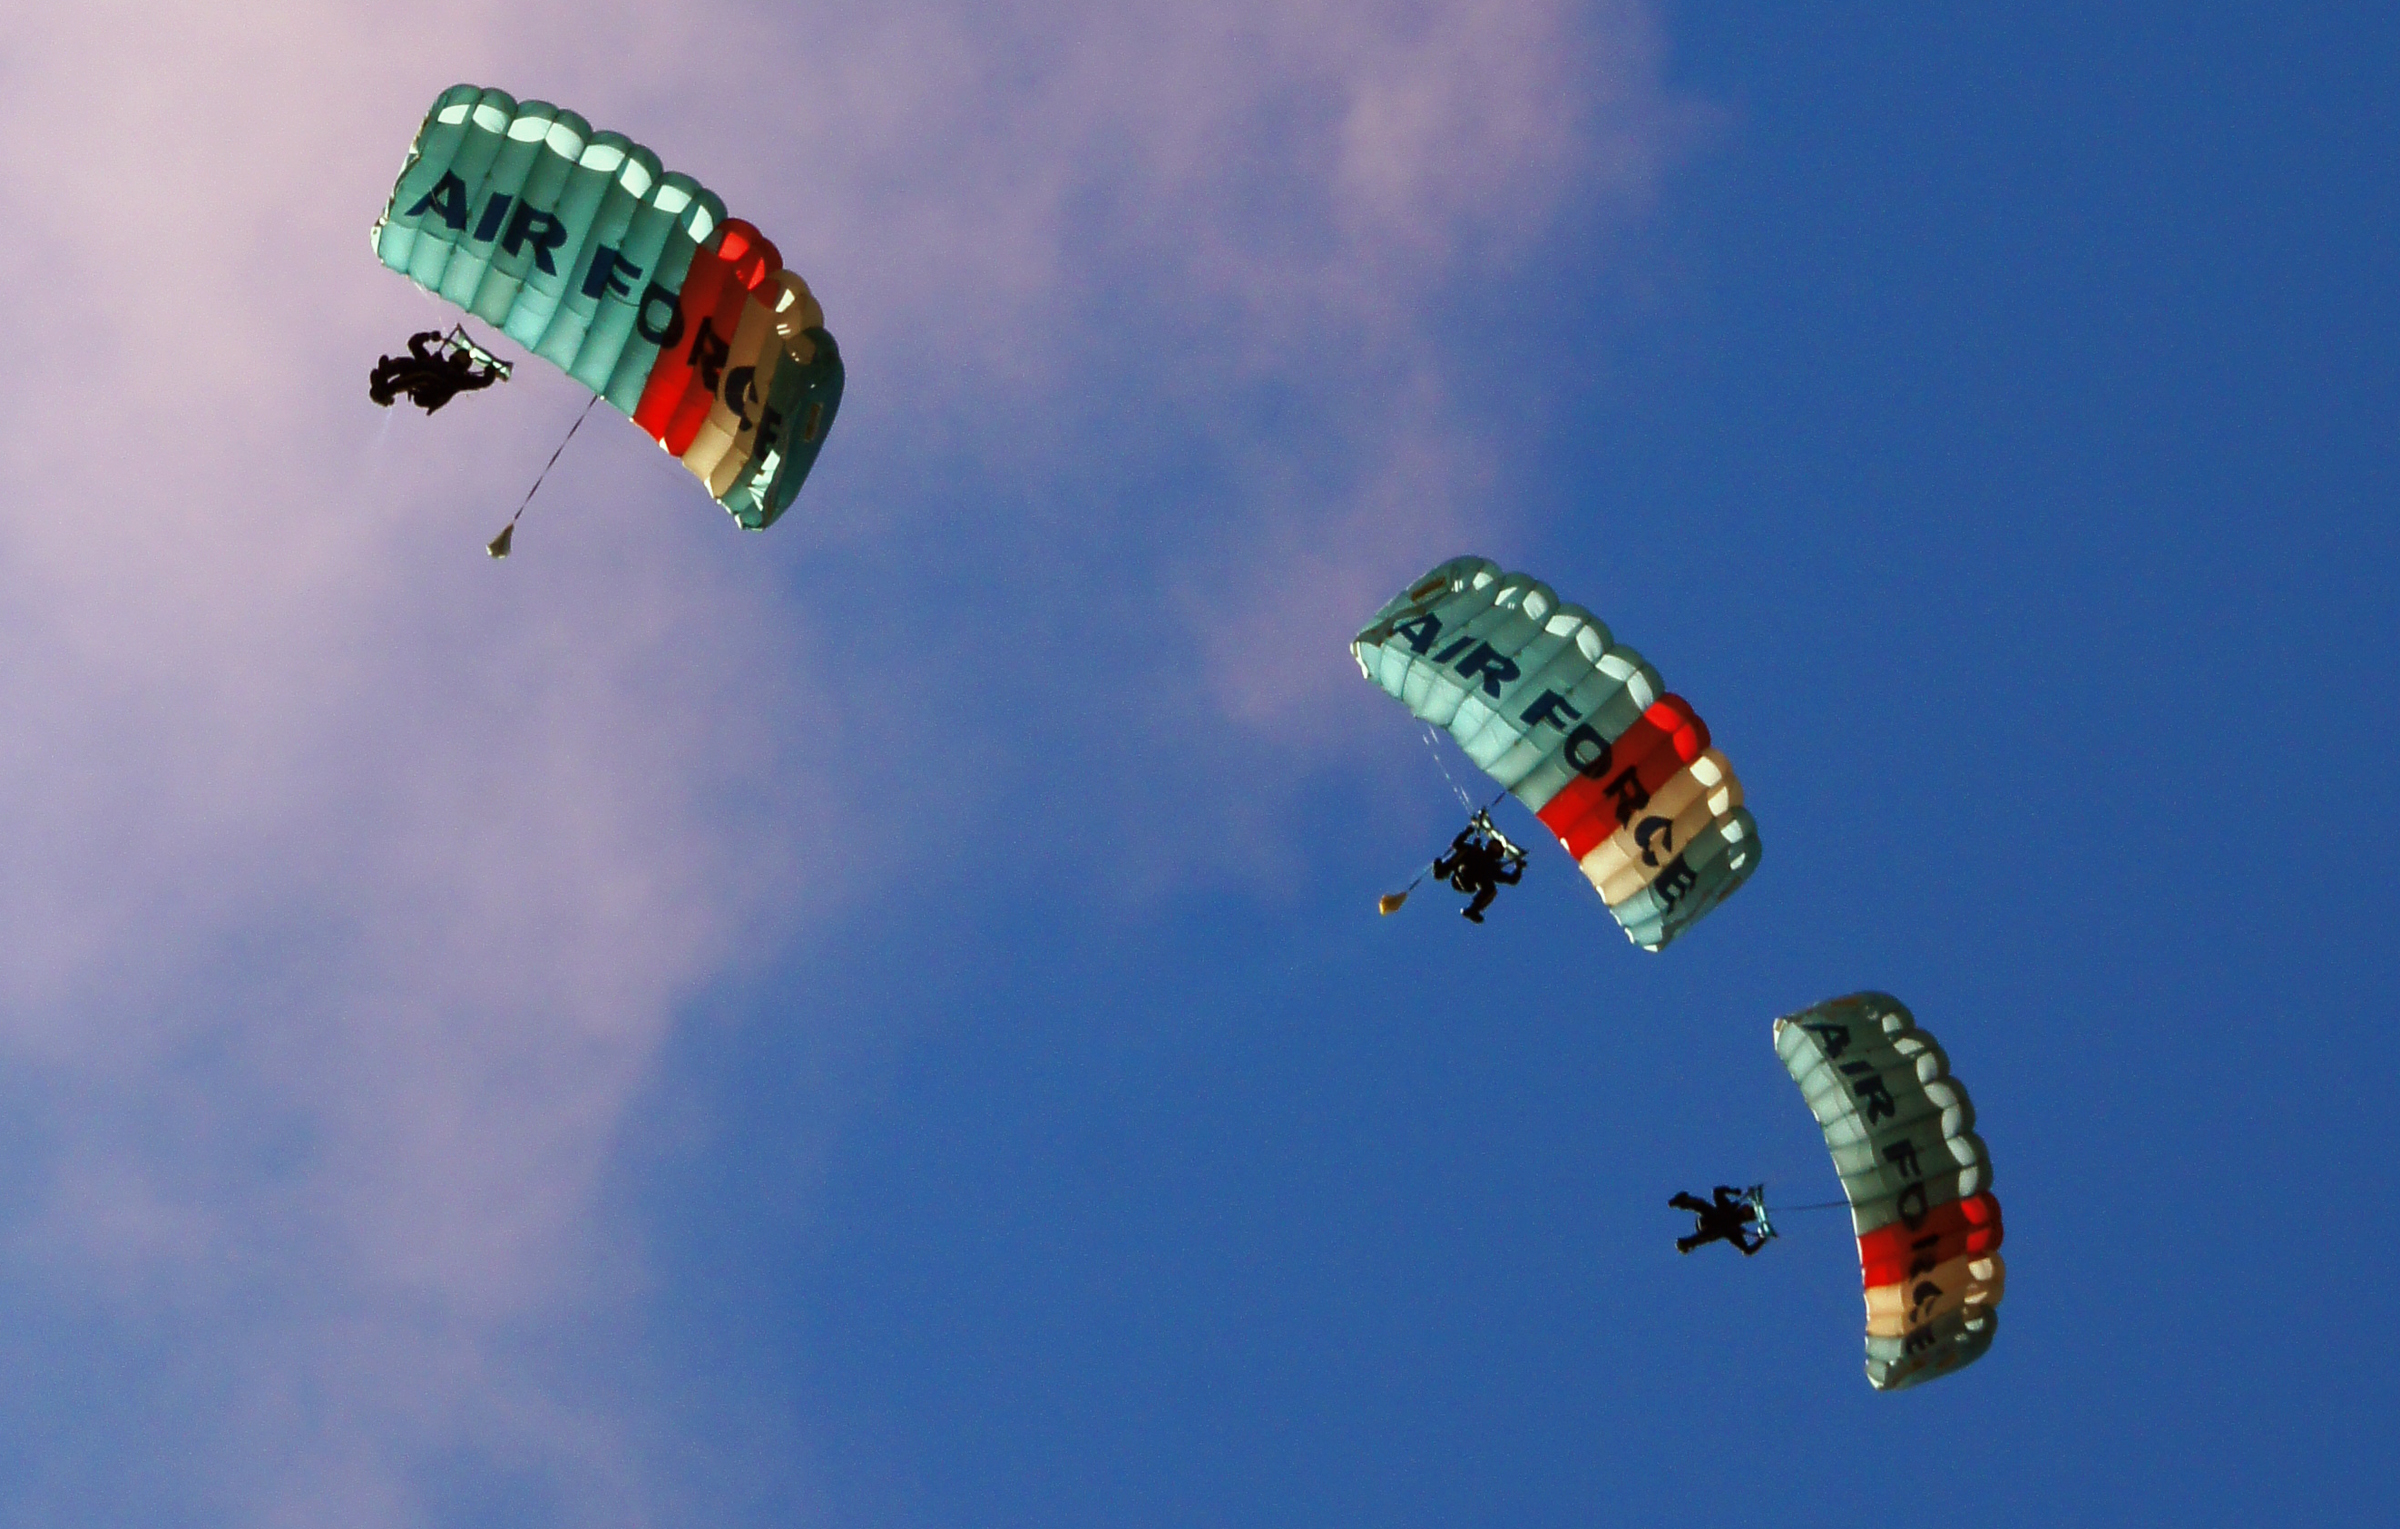
jumping, extreme sport, toy, parachute, sports equipment, sports, rnzaf, sonydslra580, tamron18270mmf3563pzd, warbirdsoverwanaka2014, parachutes, parachuting, atmosphere of earth, windsports